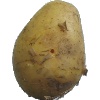
Label: Potato White 1